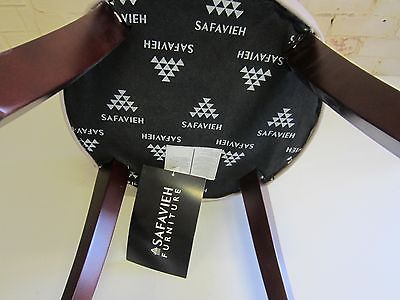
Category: chair